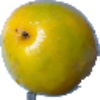
Label: Maracuja 1